Artillery

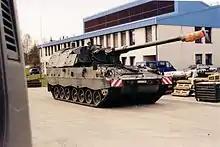
German Army PzH 2000 self-propelled artillery

The projectile is the munition or "bullet" fired downrange. This may be an explosive device. Projectiles have traditionally been classified as "shot" or "shell", the former being solid and the latter having some form of "payload".